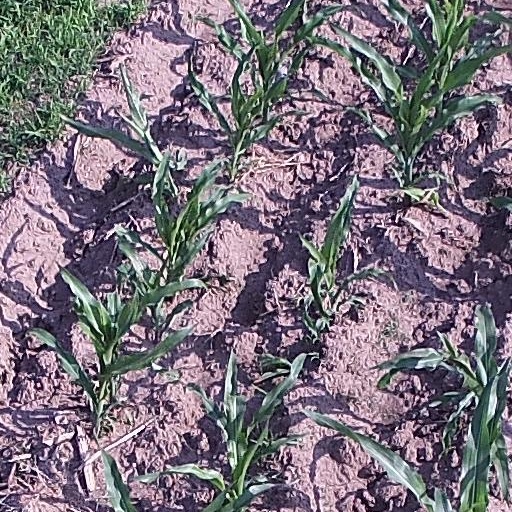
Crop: maize; corn